Princess Caroline of Hesse-Rotenburg

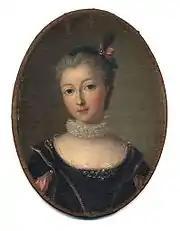
Caroline de Hesse-Rheinfels-Rotenburg, by an unknown artist.

On 23 July 1728, she married Louis Henri, Duke of Bourbon, at Sarry in France. Louis Henri was a French "prince of the Blood Royal" and head of the House of Condé, a branch of the House of Bourbon. Maternally, he was a grandson of Louis XIV of France through his mother, one of the king's legitimated daughters. By the time of his second marriage to Caroline, Louis Henri had lost the sight of one eye and the attractive slenderness his height bestowed upon him in youth. After marriage she was known at the French court as "Madame la Duchesse".